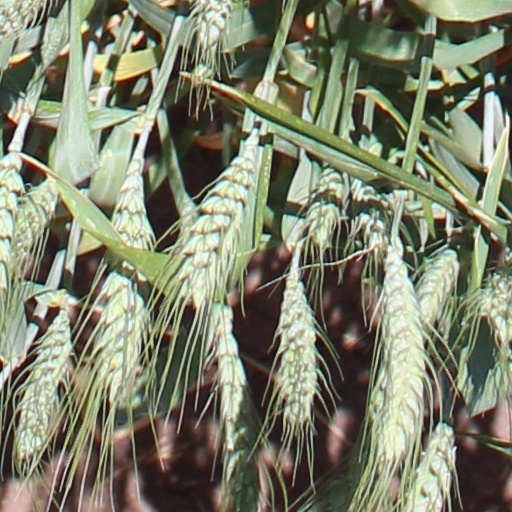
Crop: wheat